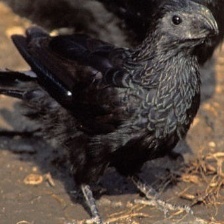
Species: GROVED BILLED ANI
Scientific name: CROTOPHAGA SULCIROSTRIS